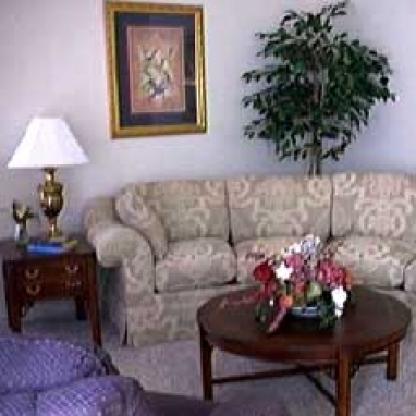
Scene: Indoor